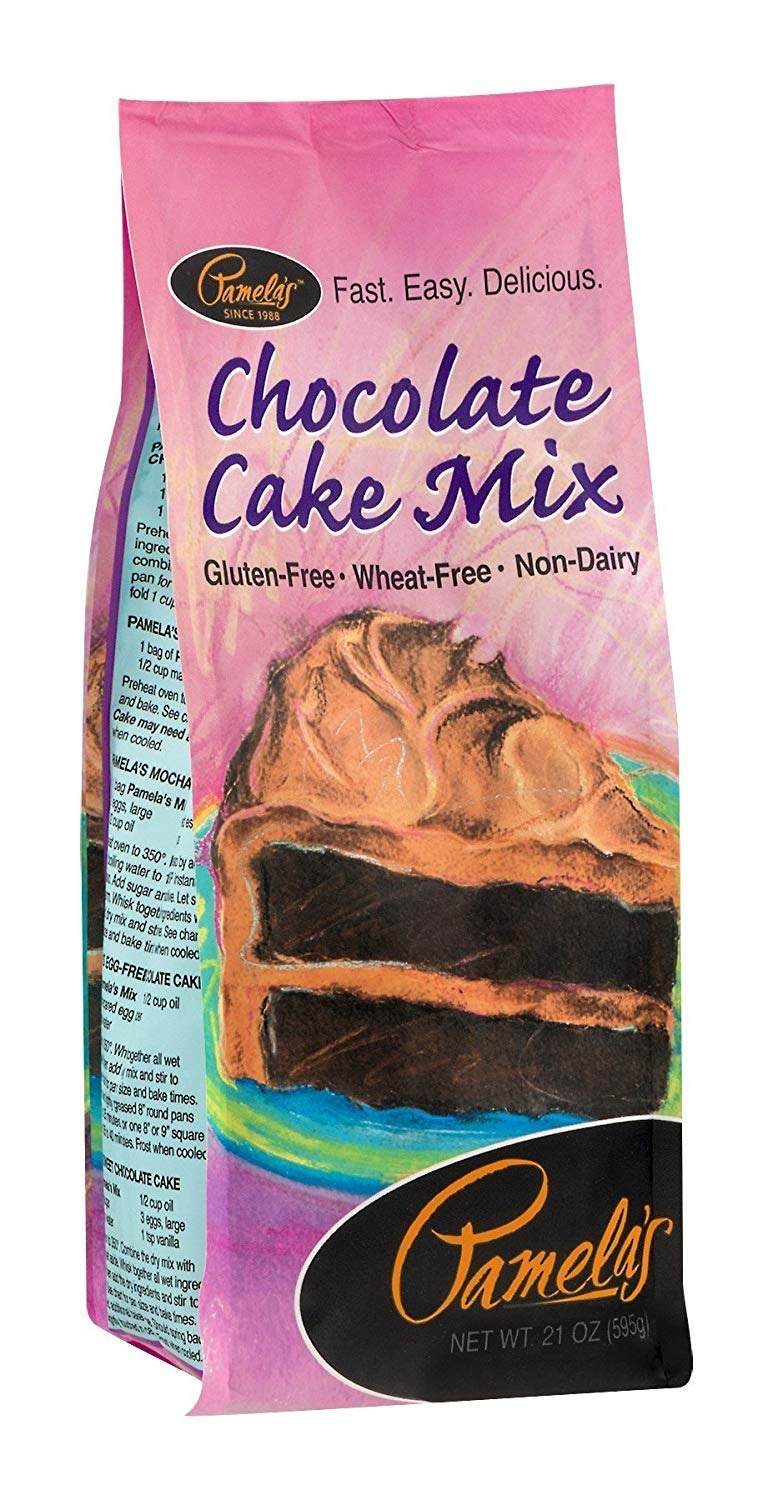
Item Name: Pamelas Mix Cake Lucious Choc Wf
Product Description: Gluten Free Cake Mix, Chocolate
Value: 252.0
Unit: Ounce

Price: 38.895